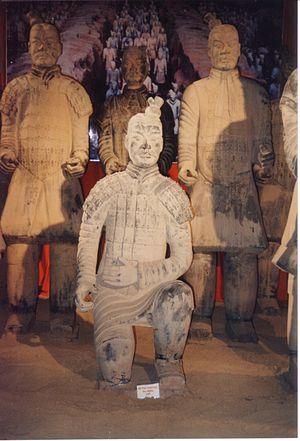
Guerriers de l'armée en argile de Shi Huang Di à la Foire Exposition de Toulouse.